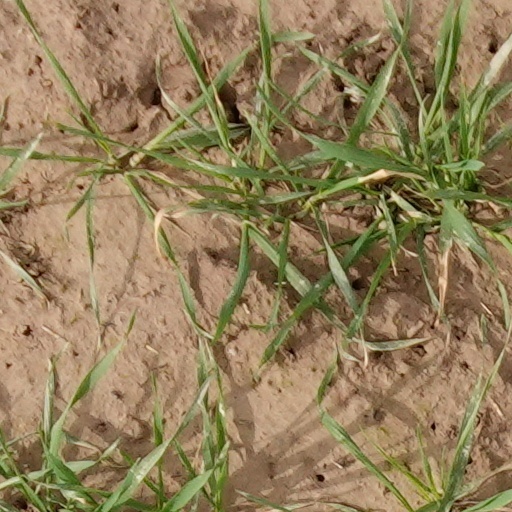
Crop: wheat